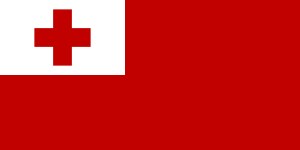
Tongas flag
Tongas flag.